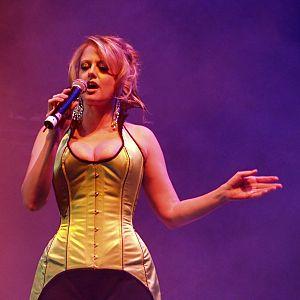
Le corset est un sous-vêtement, principalement féminin, porté du XVIᵉ siècle au XXIᵉ siècle comportant des renforts, comme des baleines, de la cordelette passepoilée ou encore un busc et destiné à modeler le buste suivant des critères esthétiques variables au fil des époques. C'est une pièce de vêtement rigidifiée qui a essentiellement deux buts : d'une part sculpter la taille pour l'adapter au vêtement porté, d'autre part maintenir la poitrine.